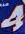
Number: 4